Hannah Battersby

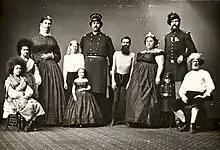
Battersby, third from right, with a group of Barnum's performers around 1865

In 1883, she was said to weigh 760 pounds and earn a salary of $200/week. Other sources reported that she was paid a dollar per pound, which would have provided a salary of between six and eight hundred dollars a week, but it is unlikely that she was actually paid that much. Though wages for Fat Lady performers toward the end of the nineteenth century were often as low as $5 a week, Battersby and her husband were supposedly worth $10,000 during the height of their popularity.